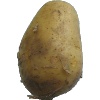
Label: white_potato